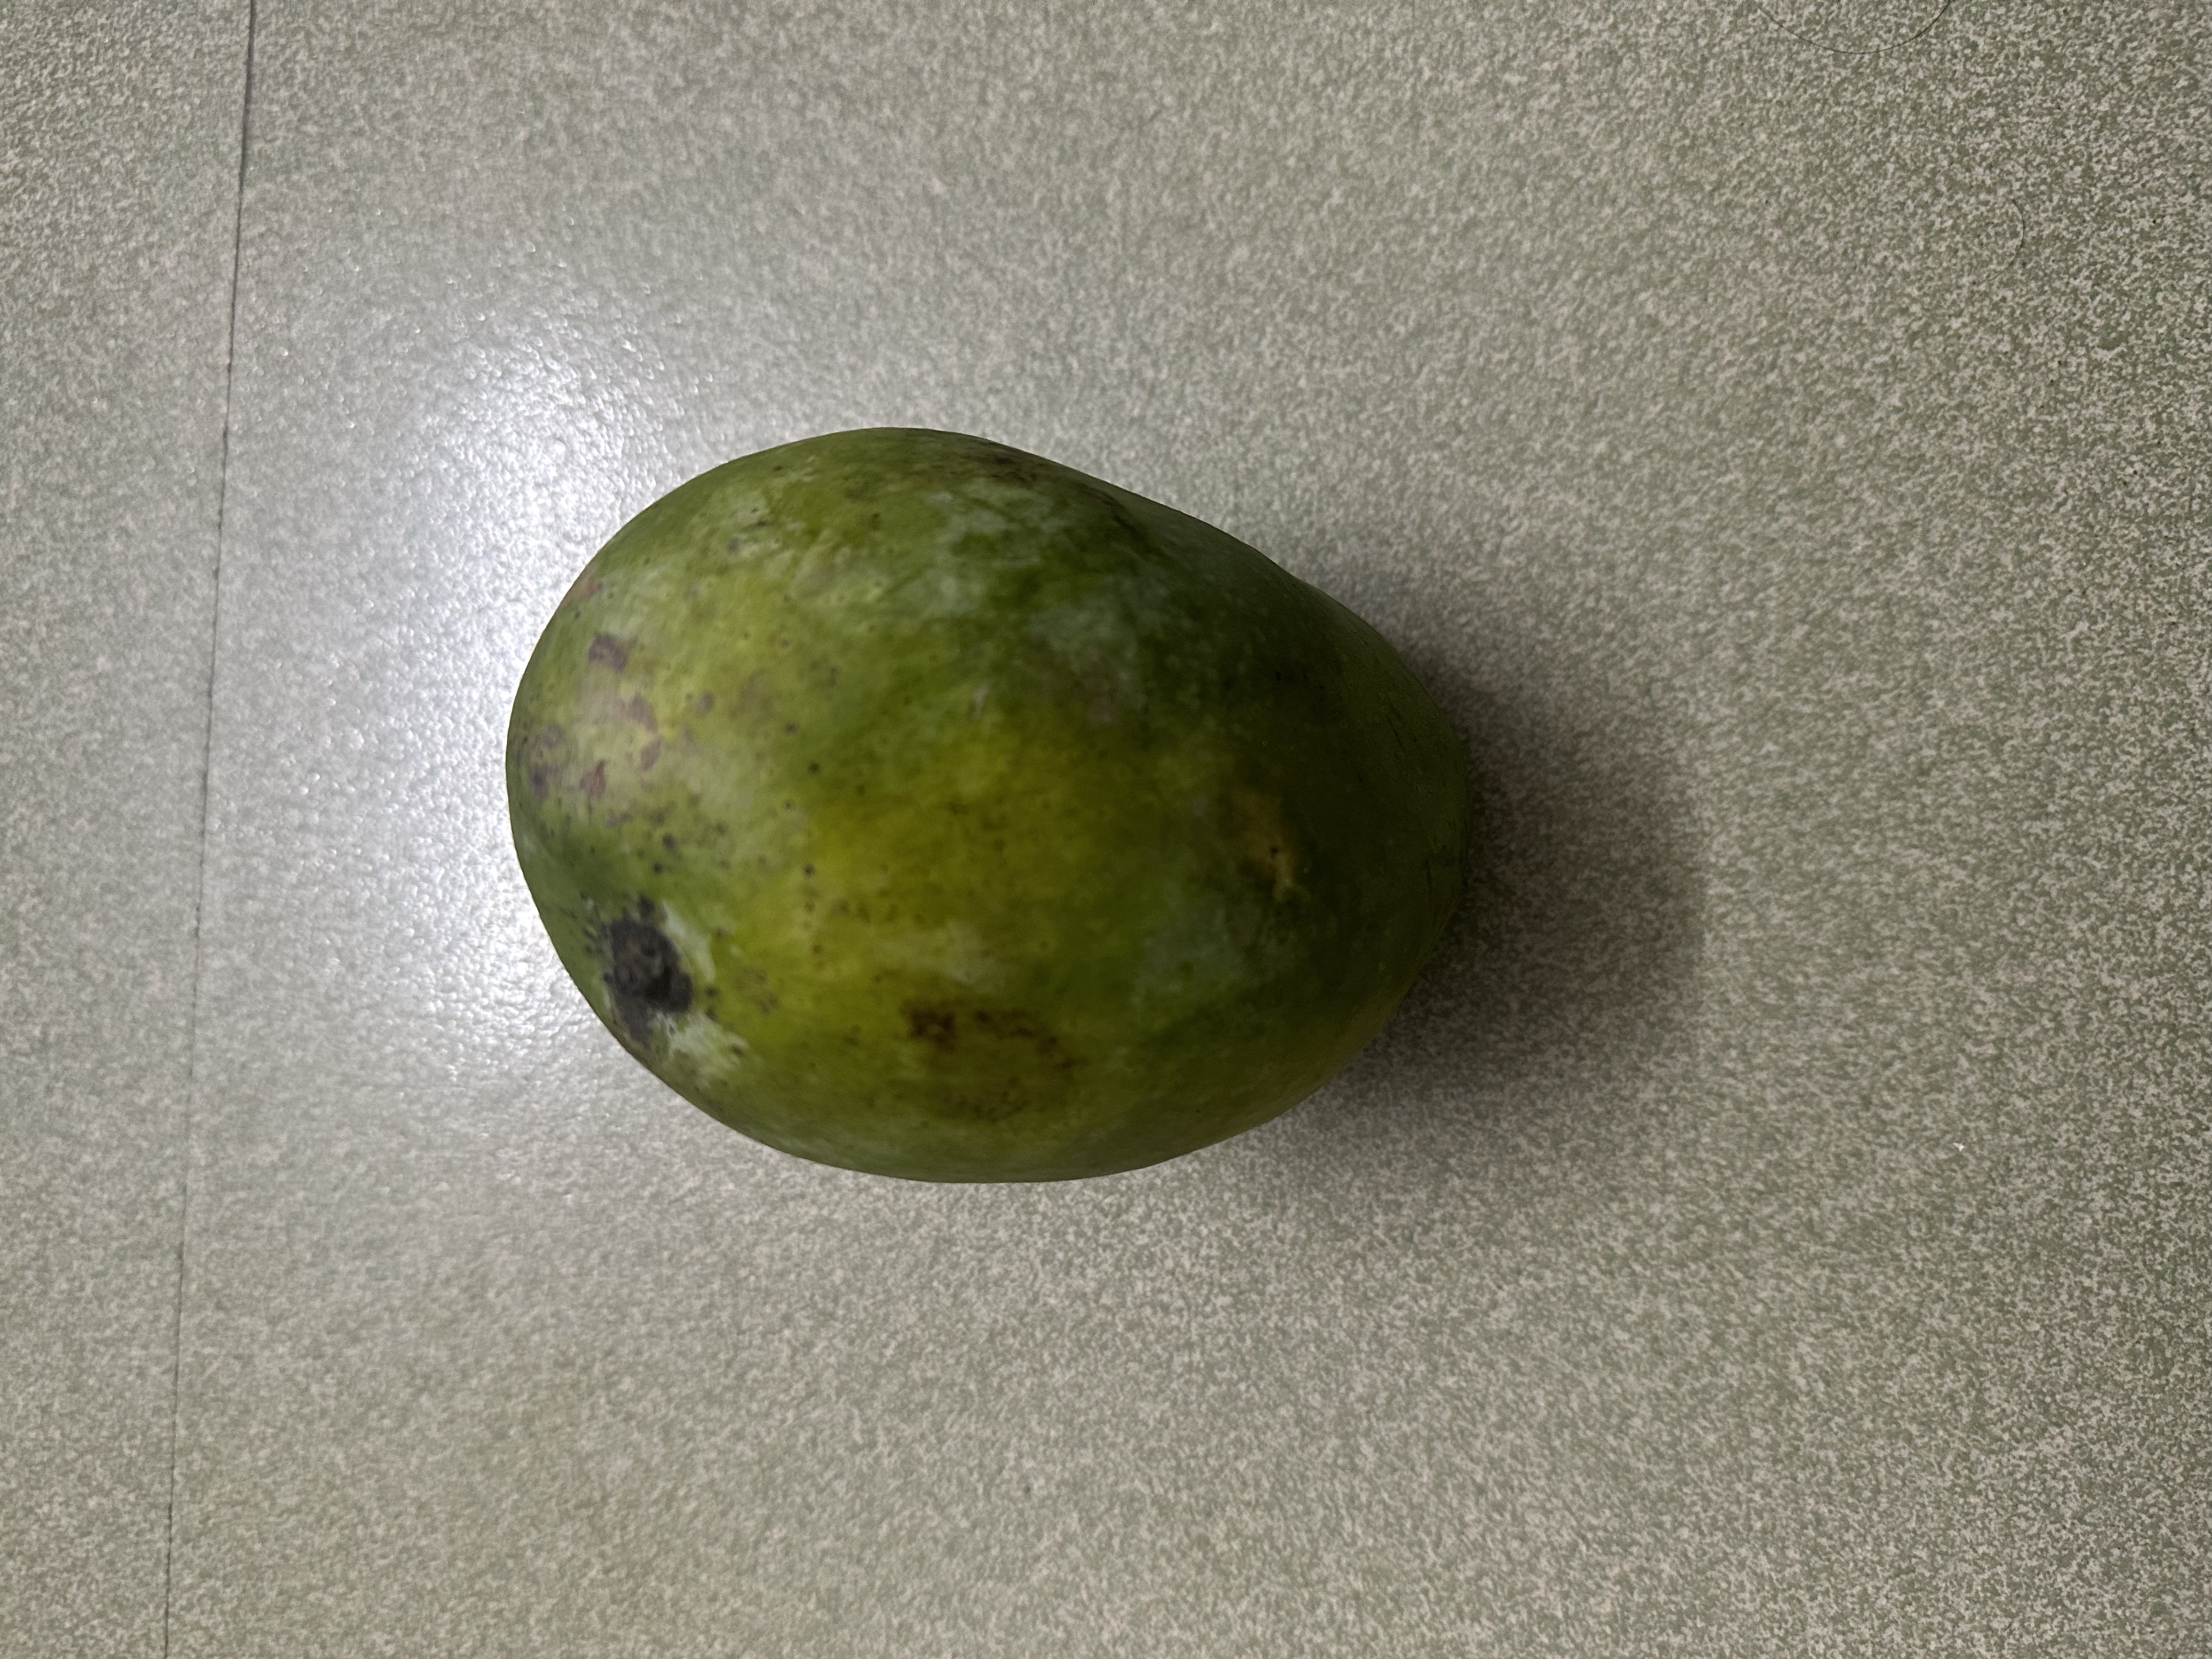
Mango variety: Fazlee